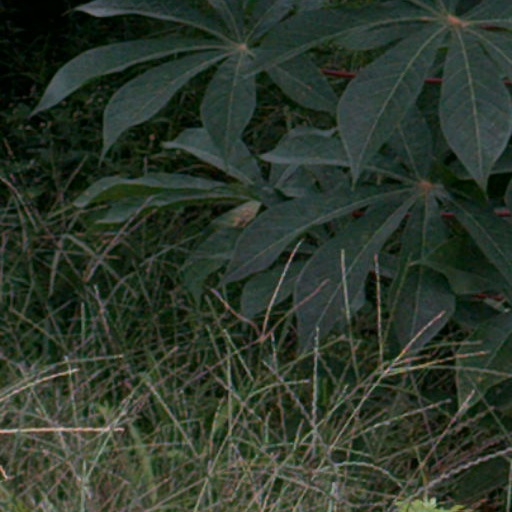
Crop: cassava